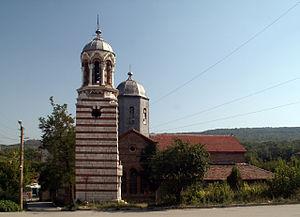
Gorna Oryahovitsa est une ville bulgare de l'oblast de Veliko Tarnovo.